Clifton and Compton

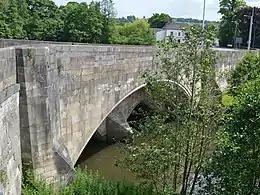
Hanging Bridge across the River Dove towards the village of Hangingbridge. The original medieval bridge can be seen within the arch.

This is north of Clifton, separated by greenfield land and the Henmore brook. Hangingbridge is named after the bridge which crosses the River Dove nearby, usually as the words joined as one to distinguish it from the structure. It is a semi-rural village with a number of built-up areas in close proximity, and comprises a nucleus of residential buildings centred around Watery Lane with surrounding farms. However, there are several commercial premises along the A52 Mayfield Road.